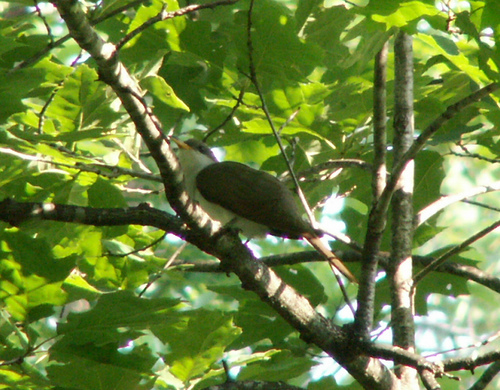
this beautiful hark grey, and white bird, has a small pointy orange beak that matches his tail feathers.
a bird with a black crown and primaries and white belly, and tan rectrices.
the bird perched in a tree has a white belly.
this bird has a whitebelly and breast, and a gray crown.
this bird has a white throat, a white breast, and a short billthe bird has a white belly with brown wings, crown and tail.
this bird is white with large, grey wings and a short yellow beak.
this bird has wings that are black and has a white belly
this bird is black with white and has a very short beak.
a bird with a whiter breast and black wings and a short pointed beak.
Species: Yellow Billed Cuckoo